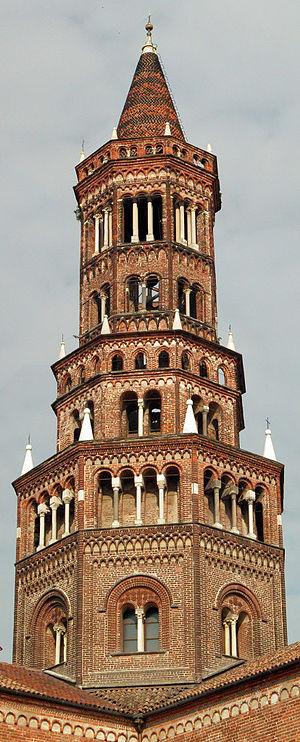
L’abbaye de Clairvaux, à Milan a été fondée en 22 janvier 1135, en filiation de l'abbaye de Clairvaux. Elle est un des premiers exemples du gothique en Italie.